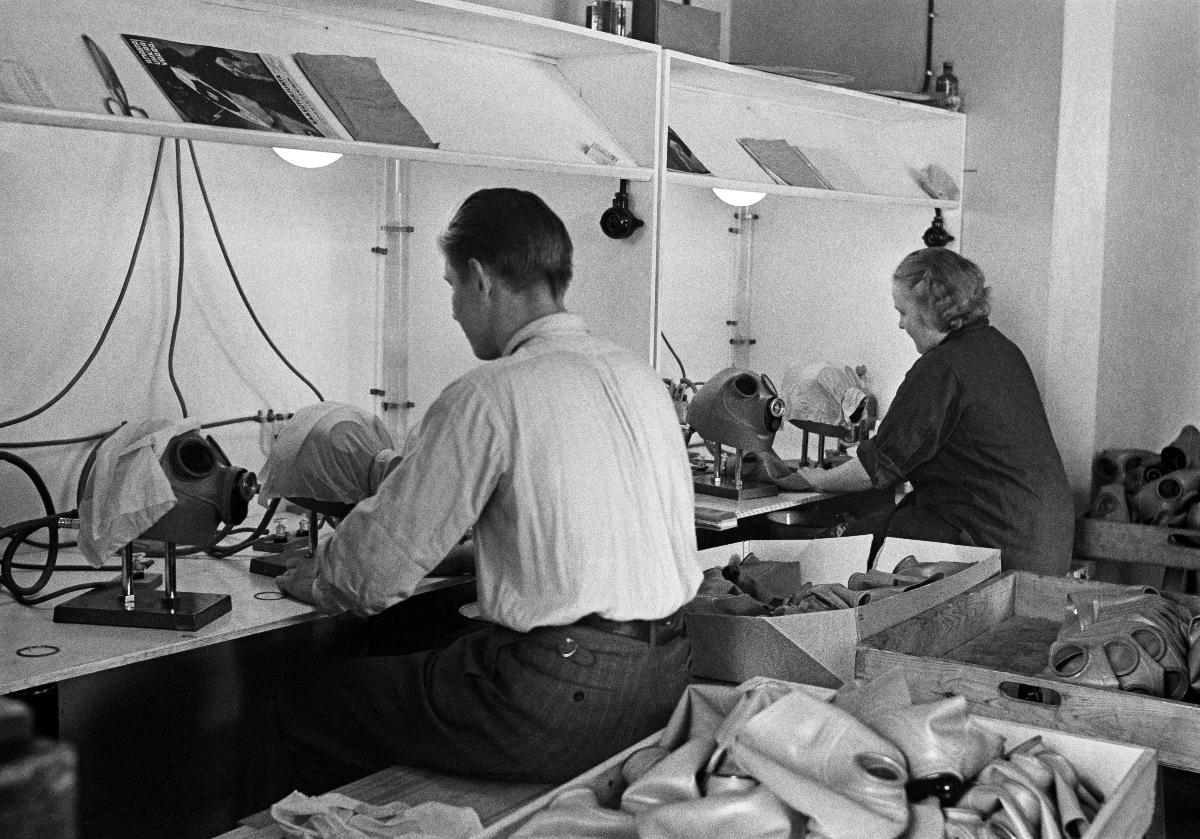
Suomen kaasu- ja väestönsuojelu
Finlands gas- och befolkningsskydd; Gas and civil defence of Finland
sisällön kuvaus: Suomen kaasu- ja väestönsuojelujärjestö, Helsinki 7.9.1939. content description: The Gas and Civil defence Organisation of Finland, Helsinki 7.9.1939. innehållsbeskrivning: Finlands gas- och befolkningsskyddsorganisation, Helsingfors 7.9.1939.
Kuvaaja: Sundström, Hugo, kuvaaja
Vuosi: 1939
Paikka: Suomi, Uusimaa, Helsinki
Aiheet: HBL; puolustus (keskinäinen toiminta); väestönsuojelu; kaasunaamarit; defence; civil defence; protection; gas masks; gas defence; försvar; befolkningsskydd; gasmasker